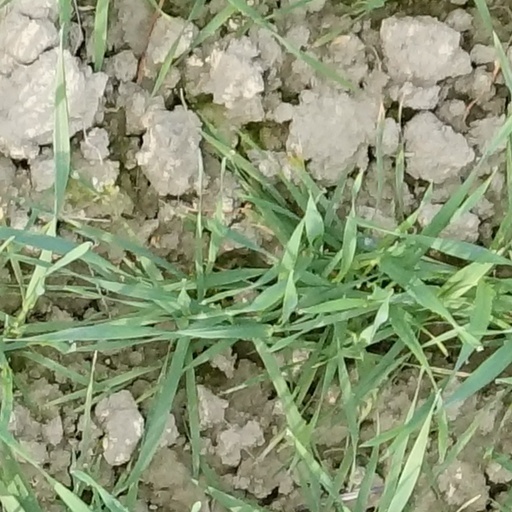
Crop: wheat